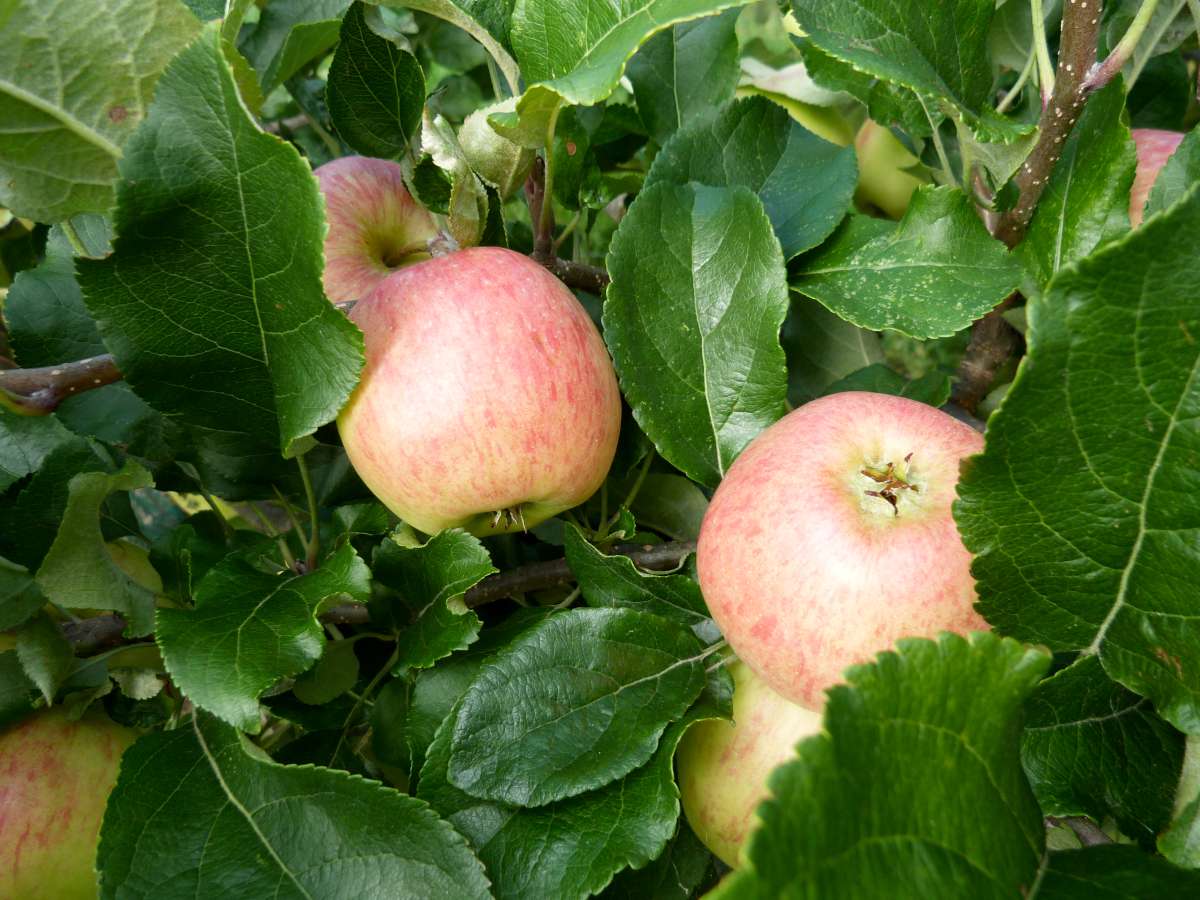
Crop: apple
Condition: healthy